Vinoo Mankad

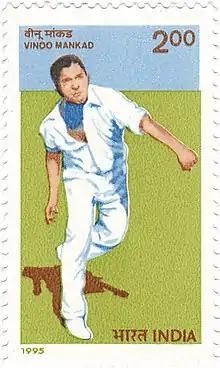
Mankad on an Indian stamp

Mulvantrai Himmatlal "Vinoo" Mankad (12 April 1917 – 21 August 1978) was a former Captain of Indian cricket team and appeared in 44 Test matches for India between 1946 and 1959. He was best known for his world record setting opening partnership of 413 runs with Pankaj Roy in 1956, a record that stood for 52 years, and for running out a batsman "backing up" at the non-striker's end. Mankading in cricket is named after him. In June 2021, he was inducted into the ICC Cricket Hall of Fame.